Free and Candid Disquisitions

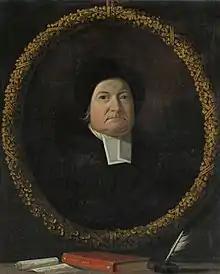
Francis Blackburne (pictured) published writings defending Jones's work in 1750 and 1766. Blackburne's son-in-law Theophilus Lindsey credited "Free and Candid Disquisitions" in his influential 1774 Unitarian prayer book.

Upon publication, "Free and Candid Disquisitions" and its proposals reinvigorated public debate regarding reform in the Church of England and has been credited as reopening the discussion in favour of comprehension. The September and October 1749 issues of "The Gentleman's Magazine" carried summaries of the pamphlet, and replies came quickly. These included clergyman John Boswell's large, two-part "Remarks Upon a Treatise", which was published in 1750 and 1751 and argued against the need for the proposed reforms. This piece defended the 1662 prayer book as containing the best of early Christian liturgies and supported continuing both clerical subscription to the Thirty-nine Articles and the restrictions of the Test Acts. Boswell further argued against "Free and Candid Disquisitions"s Puritanism, as he deemed such sentiments as responsible for "the dreadful Scene of Misery, which we suffer'd in the last Century". Another critique was published in 1751 by John White, who was a vicar in Nayland and a fellow of St John's College, Cambridge.